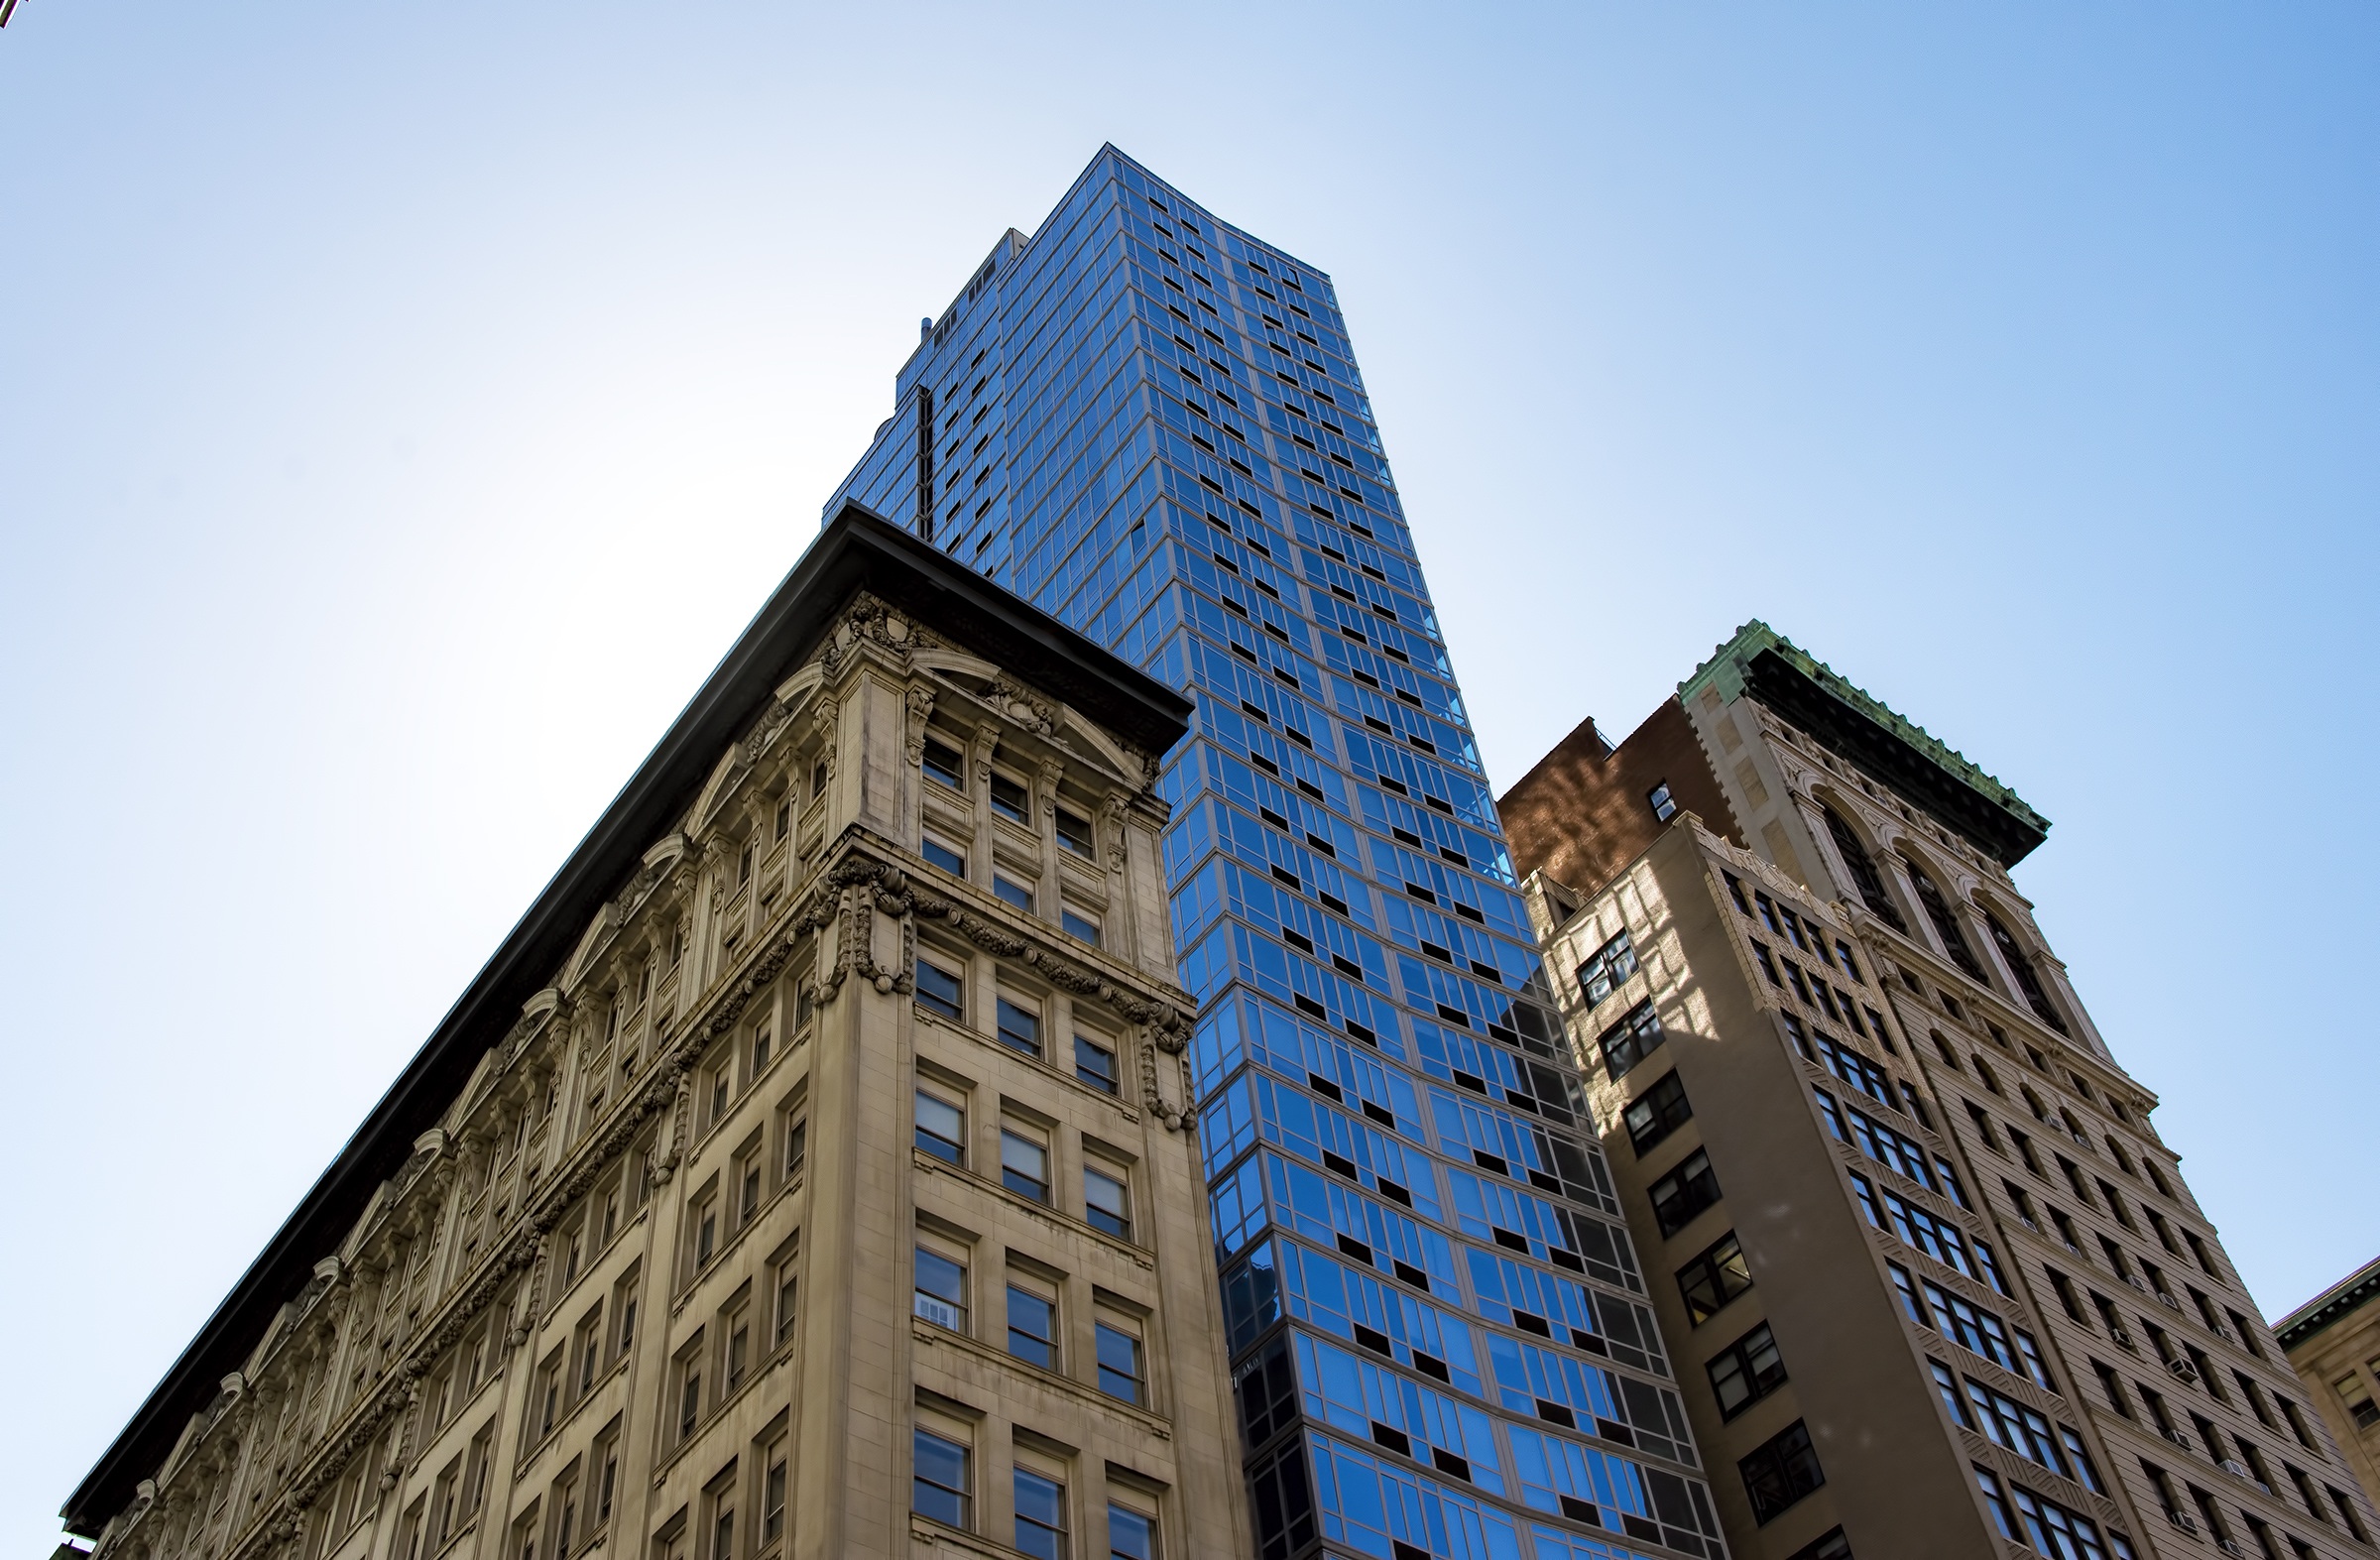
architecture, sky, building, city, skyscraper, urban, new york, manhattan, cityscape, downtown, tower, nyc, corporate, office, landmark, facade, blue, business, metropolitan, modern, office building, tower block, financial, metropolis, condominium, neighbourhood, office building exterior, urban area, residential area, human settlement, metropolitan area